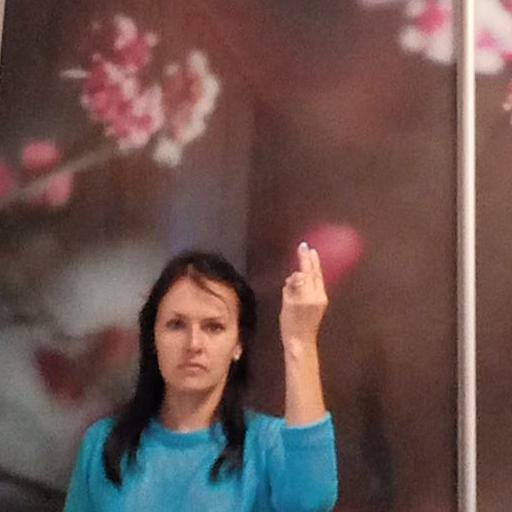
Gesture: two_up_inverted